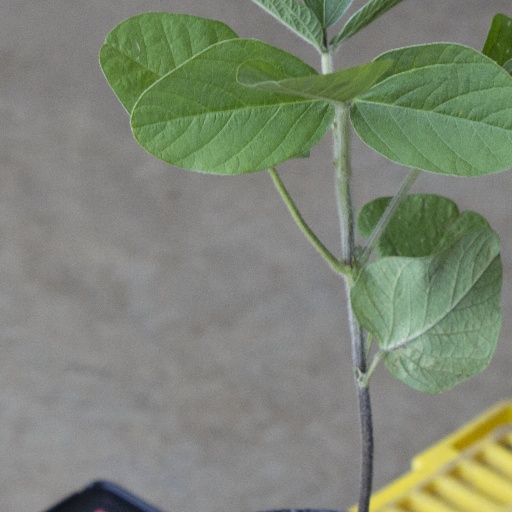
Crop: soybean